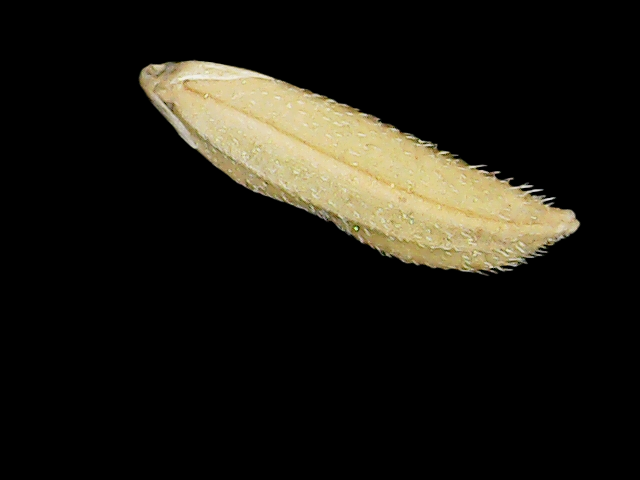
Rice variety: Binadhan16